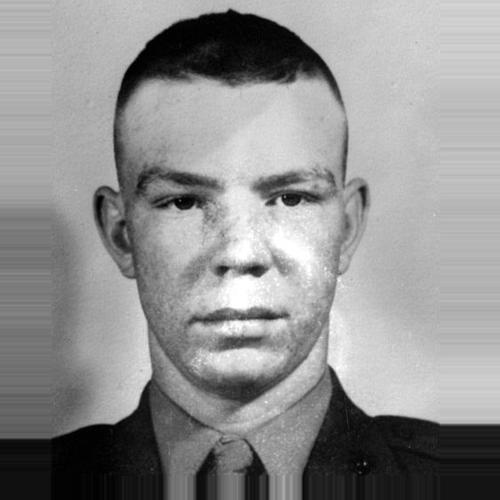
Age: 18